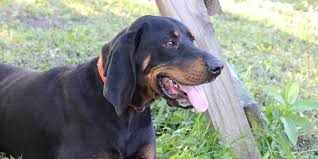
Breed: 225-n000062-black_and_tan_coonhound